The Passenger – Welcome to Germany

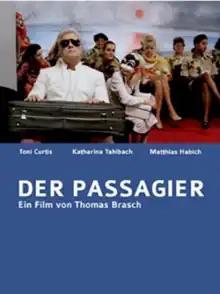
Film poster

The Passenger – Welcome to Germany is a 1988 German drama film directed by Thomas Brasch. It was entered into the 1988 Cannes Film Festival.